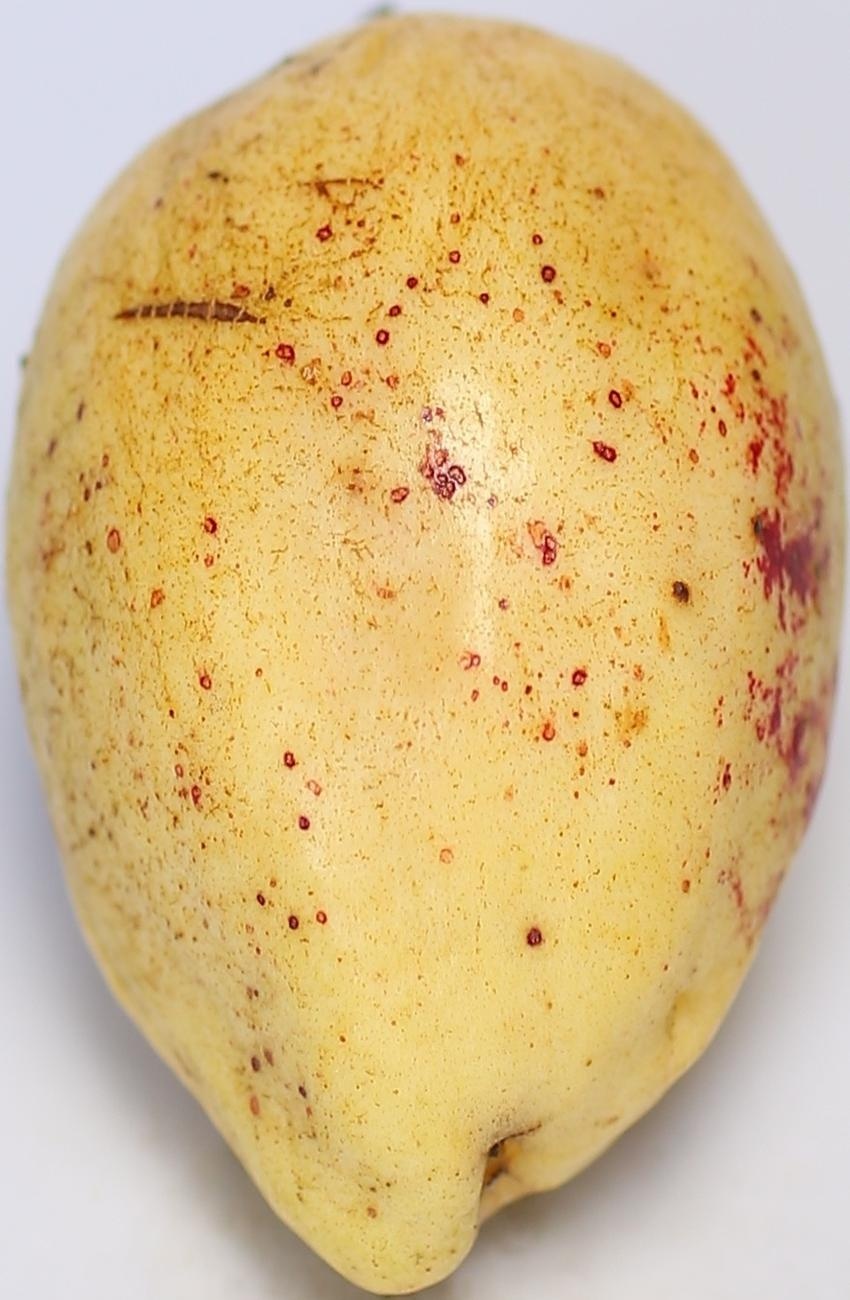
Maturity: ripe
Variety: thadhrami